Rasteira

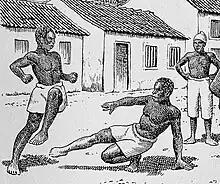
A detail from the 19th-century engraving showing "corta-capim" capoeira technique.

"Corta-capim" (grass cutter) is a foot sweep delivered in a very specific way. This technique was almost always used in an unequal fight, where one person faces multiple opponents.